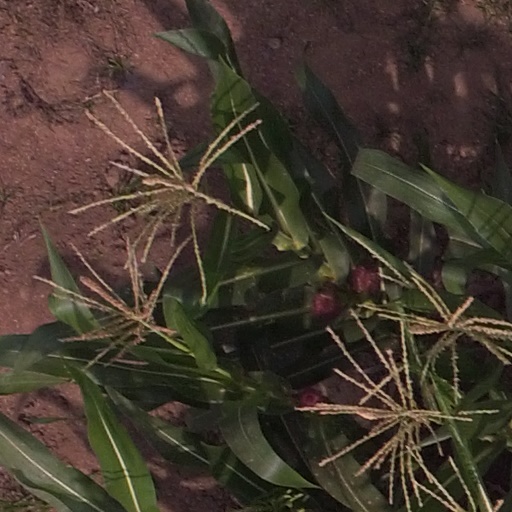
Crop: maize; corn